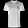
Label: T - shirt / top